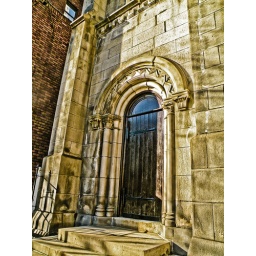
A church door in Cleveland, using a the Dave Hill effect.